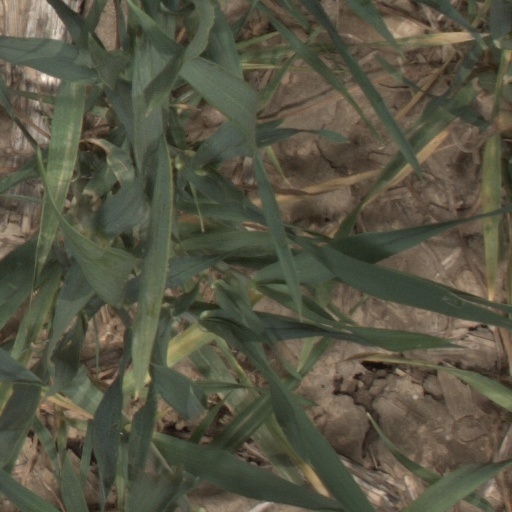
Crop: wheat